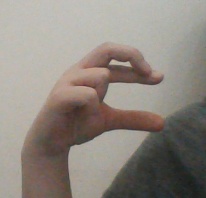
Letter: thal